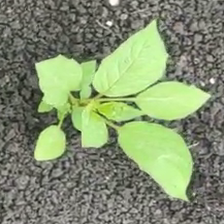
Weed species: Lamber_Quarter_plant(Chenopodium )